Geography of Luxembourg

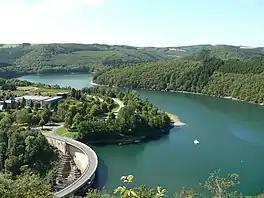
Dam in the Upper Sûre lake

The Upper Sûre lake is the largest stretch of water in the Grand Duchy. Surrounded by luxuriant vegetation and peaceful creeks, the lake is a centre for water sports, such as sailing, canoeing, and kayaking. Such outdoor activities, which has made it an attractive spot for tourists, have led to the growth of a local crafts industry.